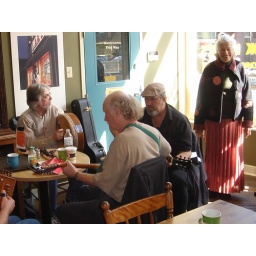
This place had fantastic pate sandwiches and even gerolsteiner in glass (i can only find it in plastic in austin).